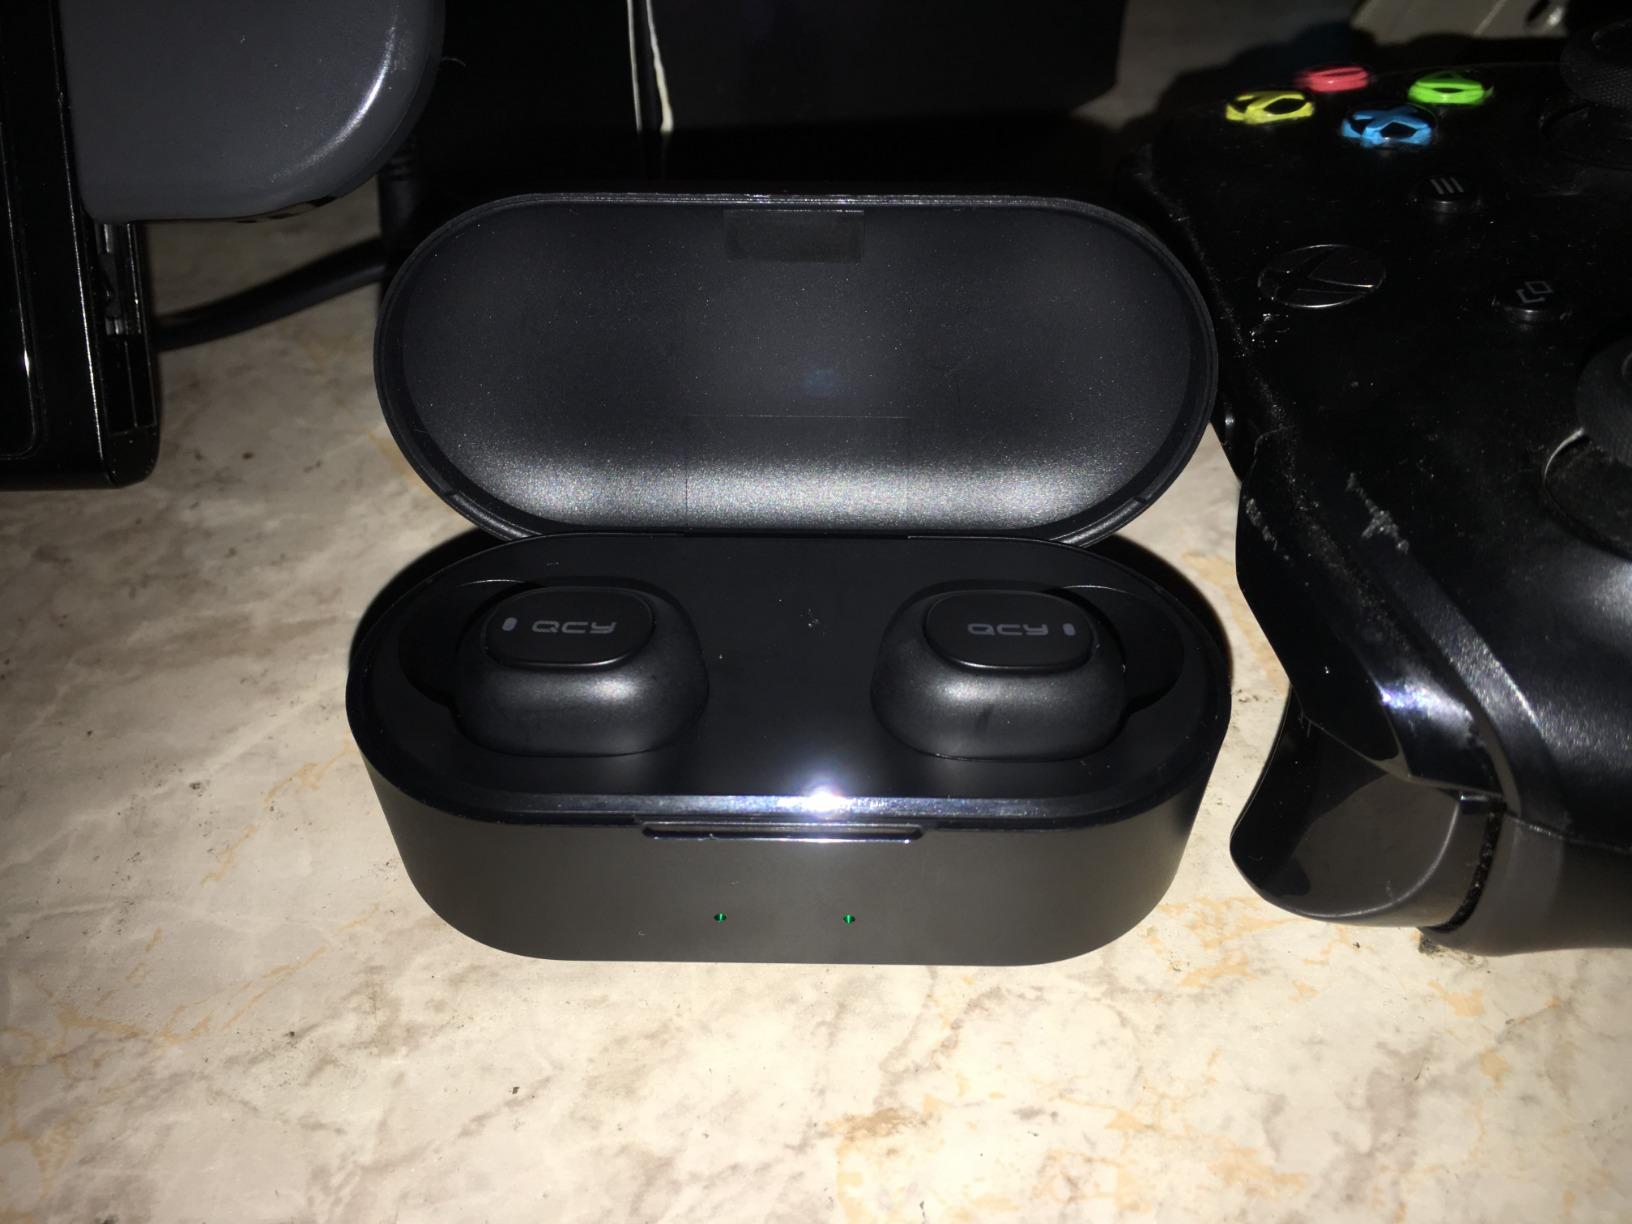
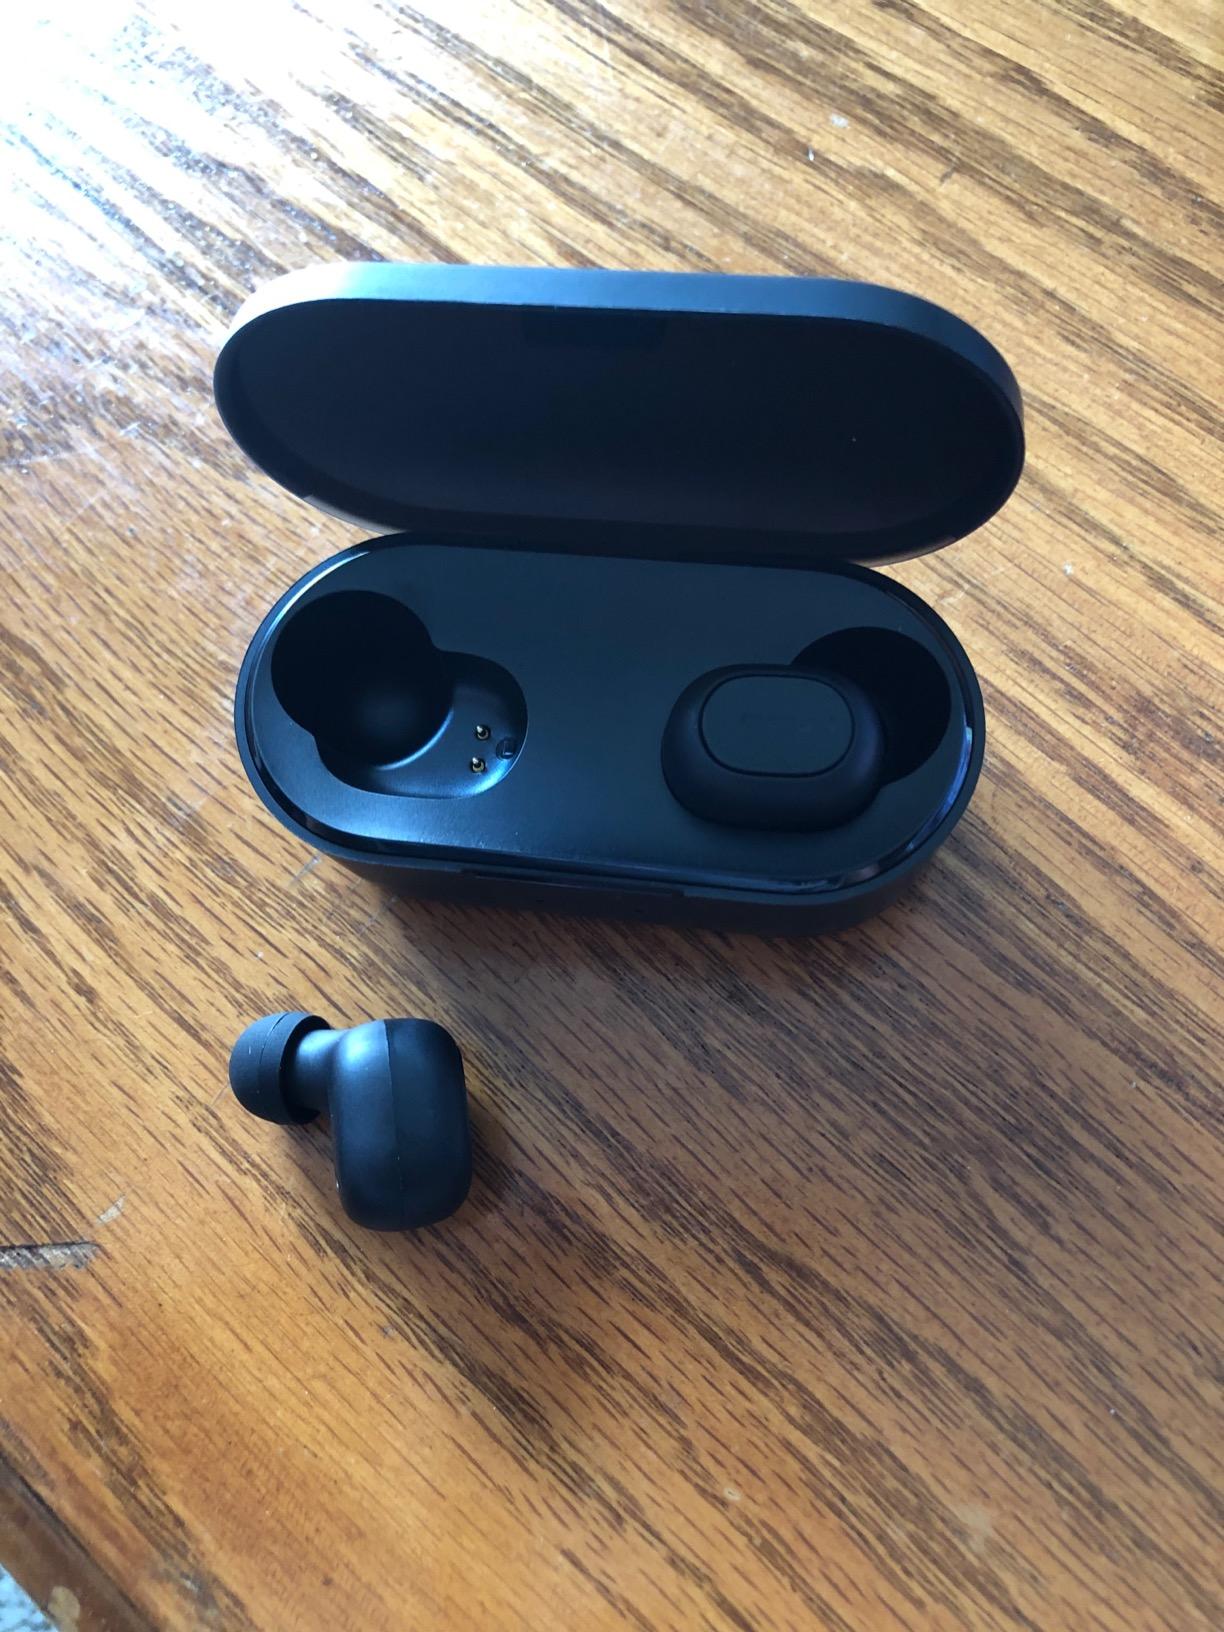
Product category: earbuds
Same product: yes